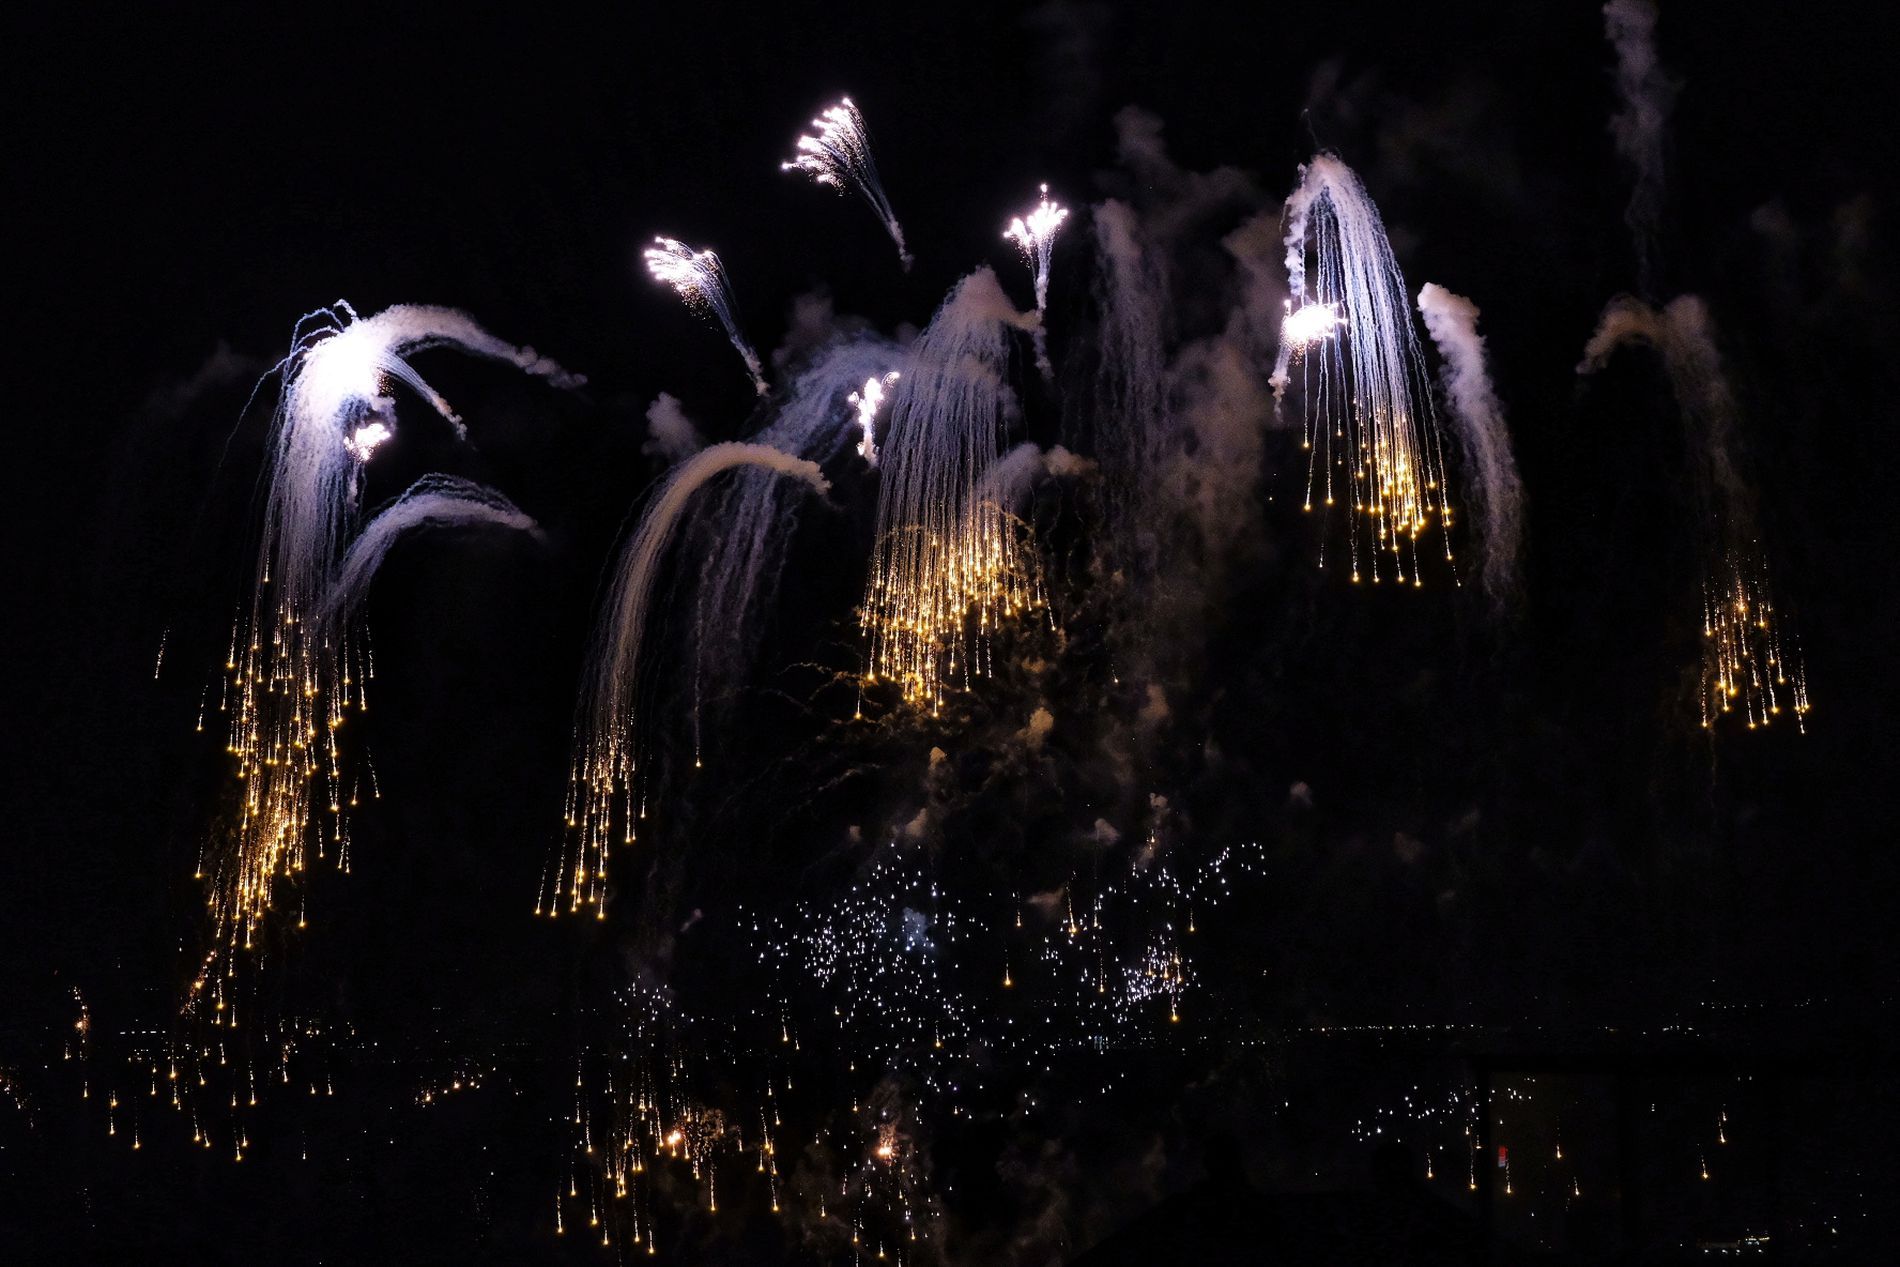
Nightfall Sparks
A dazzling fireworks display illuminates the night sky, with cascading golden and white streaks resembling glowing waterfalls against the dark background
Wide-angle shot. The fireworks burst mid-air, creating intricate patterns as they descend gracefully like sparkling tendrils. The glowing embers leave behind soft trails of smoke, adding depth and contrast to the night scene, evoking a mesmerizing and celestial spectacle
Labels: Architecture, Fountain, Water, Fireworks, Nature, Night, Outdoors, Adult, Bride, Female, Person, Wedding, Woman, Chandelier, Lamp, Lighting, Smoke Trails, Dark Sky
Camera: FUJIFILM X-E3
Lens: XC50-230mmF4.5-6.7 OIS II
Aperture: F5.4
Exposure: 1/160 sec
ISO: 12800
Focal length: 90.0 mm